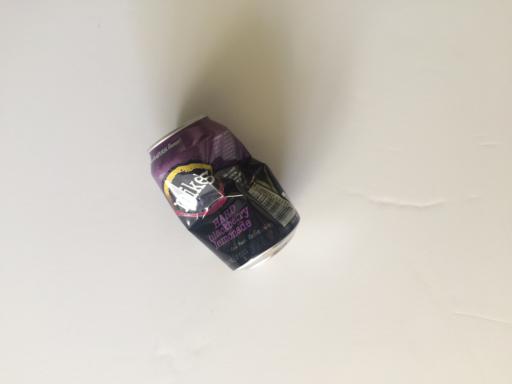
Label: metal